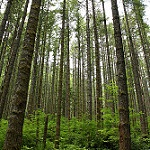
Label: forest